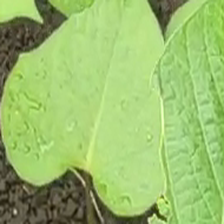
Weed species: Obscure_morning _glory(Ipomoea obscura)